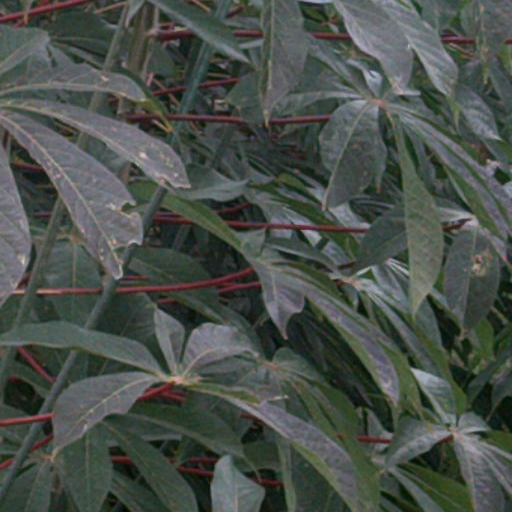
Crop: cassava